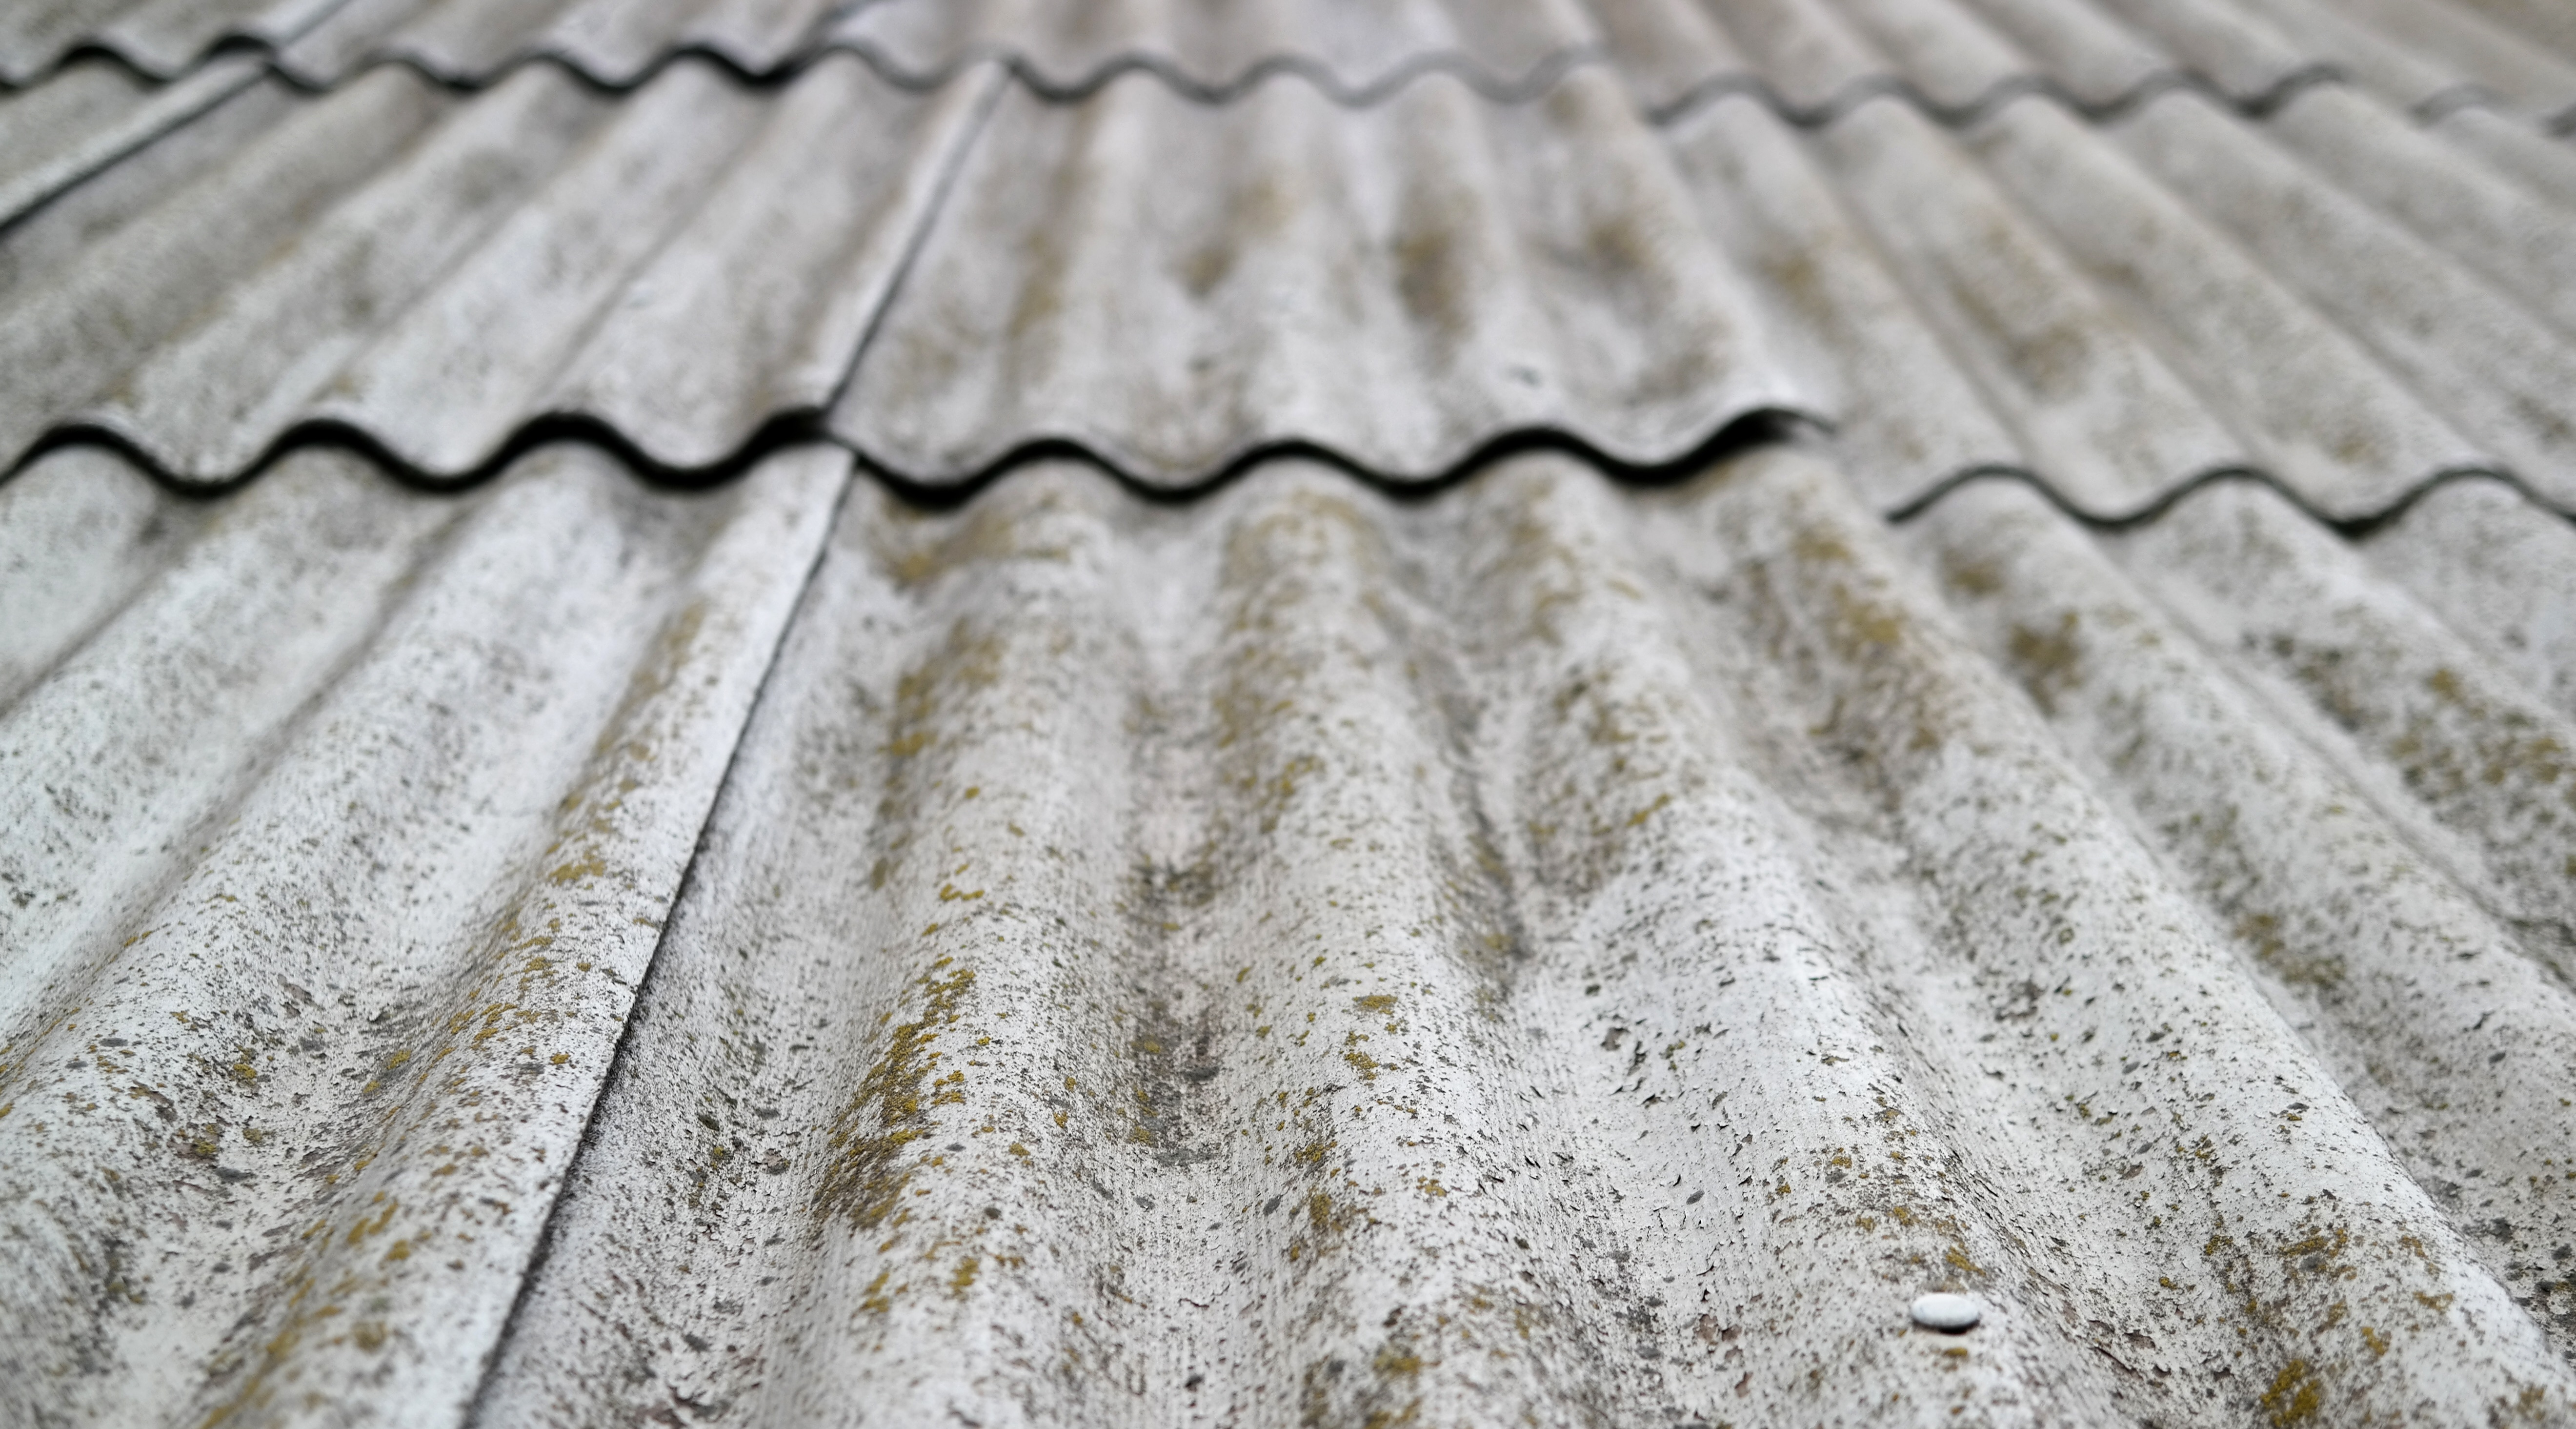
sand, wood, white, texture, floor, wall, line, soil, material, close up, flooring, road surface